Human extinction

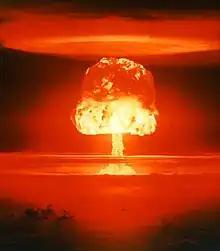
"Castle Romeo" nuclear test on Bikini Atoll

The invention of the atomic bomb prompted a wave of discussion among scientists, intellectuals, and the public at large about the risk of human extinction. In a 1945 essay, Bertrand Russell wrote: The prospect for the human race is sombre beyond all precedent. Mankind are faced with a clear-cut alternative: either we shall all perish, or we shall have to acquire some slight degree of common sense. In 1950, Leo Szilard suggested it was technologically feasible to build a cobalt bomb that could render the planet unlivable. A 1950 Gallup poll found that 19% of Americans believed that another world war would mean "an end to mankind". Rachel Carson's 1962 book "Silent Spring" raised awareness of environmental catastrophe. In 1983, Brandon Carter proposed the Doomsday argument, which used Bayesian probability to predict the total number of humans that will ever exist.